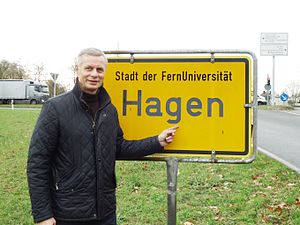
Helmut Diegel
Helmut Diegel er en tysk politiker fra CDU, der var regeringspræsident i regierungsbezirk Arnsberg fra 2005 til 2010. Han har tidligere siddet i Nordrhein-Westfalens landtag i perioden 1985-2005.